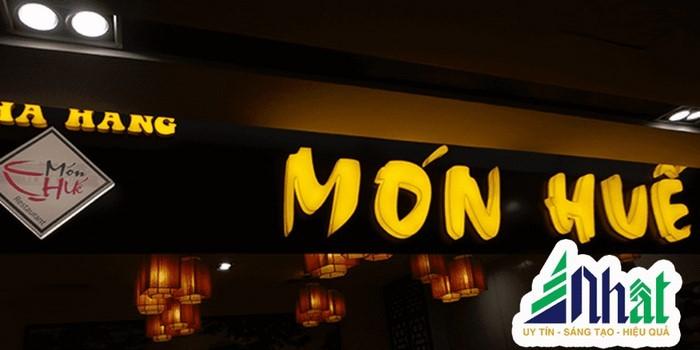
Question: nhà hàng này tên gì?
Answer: nhà hàng món huế